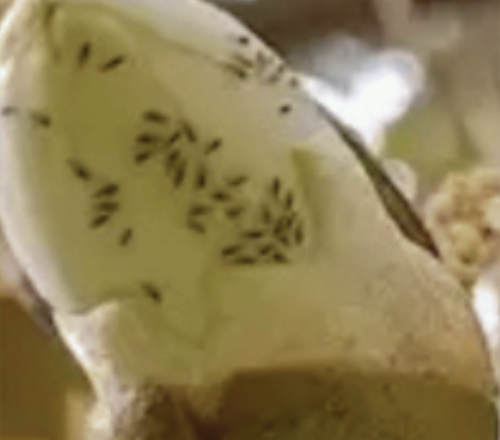
Label: thrips_disease